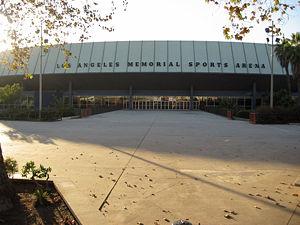
Robert Joseph Cousy, dit Bob Cousy, né le 9 août 1928 à New York, est un joueur américain de basket-ball. Surnommé « Cooz », il joue l’essentiel de sa carrière dans les années 1950 au sein des Celtics de Boston. Ambidextre, il est le meneur de la franchise pendant une grande partie de sa suprématie sur la National Basketball Association.
Les finales NBA 1966 sont la dernière série de matchs de la saison 1965-1966 de la NBA et la conclusion des séries éliminatoires de la saison. Le champion de la division Est, les Celtics de Boston rencontrent le champion de la division Ouest les Lakers de Los Angeles.
Les finales NBA 1965 sont la dernière série de matchs de la saison 1964-1965 de la NBA et la conclusion des séries éliminatoires de la saison. Le champion de la division Est, les Celtics de Boston rencontrent le champion de la division Ouest les Lakers de Los Angeles.
Les finales NBA 1963 sont la dernière série de matchs de la saison 1962-1963 de la NBA et la conclusion des séries éliminatoires de la saison. Les champions de la division Est, les Celtics de Boston rencontrent le champion de la division Ouest les Lakers de Los Angeles.
Les finales NBA 1962 sont la dernière série de matchs de la saison 1961-1962 de la NBA et la conclusion des séries éliminatoires de la saison. Le champion de la division Est, les Celtics de Boston rencontrent le champion de la division Ouest les Lakers de Los Angeles.